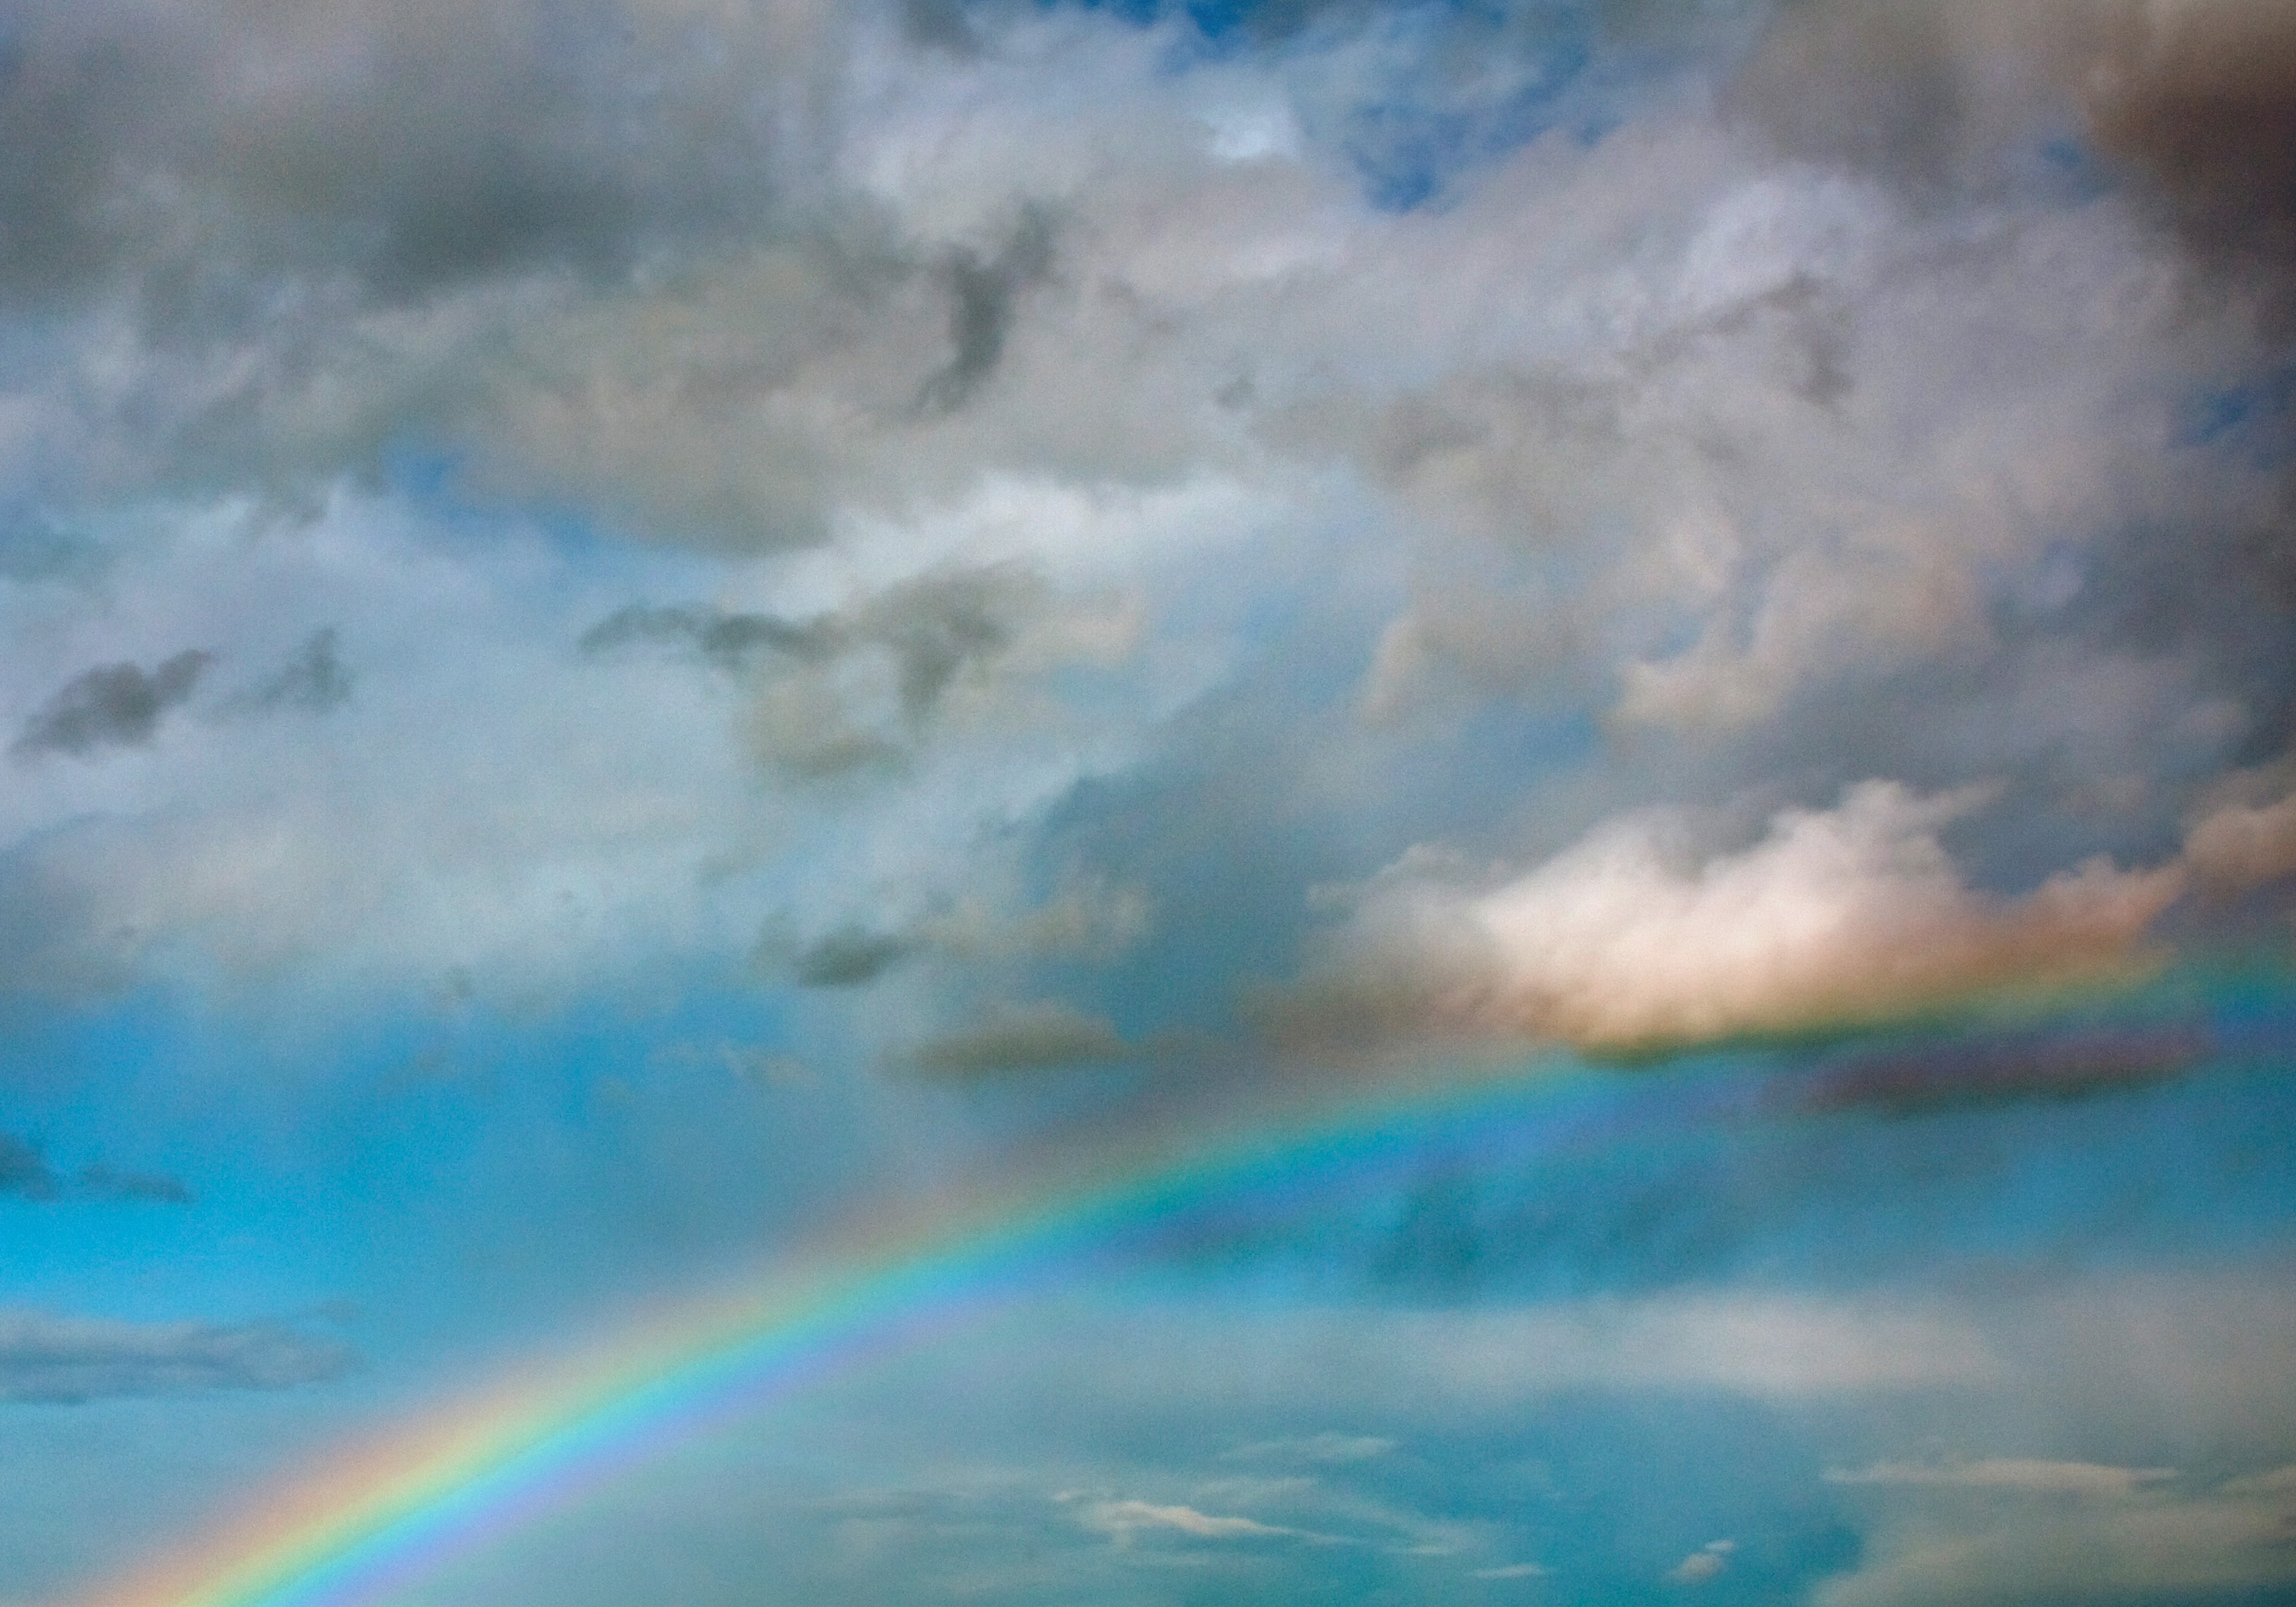
cloud, sky, sunlight, atmosphere, cumulus, rainbow, meteorological phenomenon, wind wave